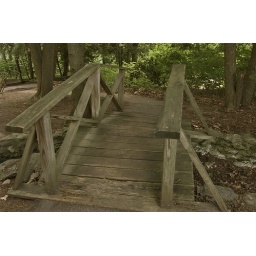
bridge by the shoe